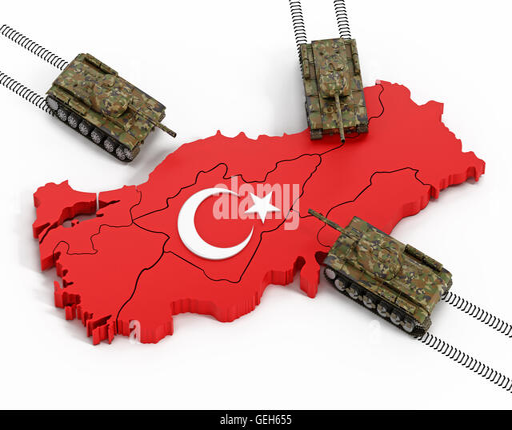
tanks moving through the map and flag .